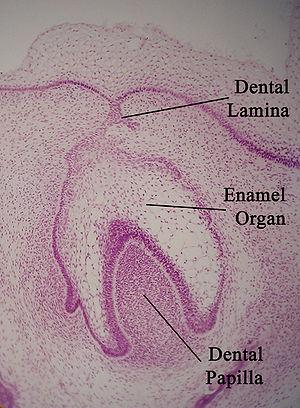
L'émail est la partie externe de la couronne des dents. Cette substance, qui recouvre la dentine, est la plus dure et la plus minéralisée de l'organisme. Avec la dentine, le cément et la pulpe dentaire, il constitue un des quatre principaux tissus qui constituent la dent. Il est la structure dentaire normalement visible, supporté par une couche sous-jacente de dentine. Il est composé à 96 % de matière minérale, le reste étant composé d'eau et de matière organique. Sa partie minérale est principalement composée d'un réseau de cristaux d'hydroxyapatite de calcium. Le fort pourcentage de minéraux dans l'émail est responsable non seulement de sa force et de sa dureté supérieure au tissu osseux, mais aussi de sa friabilité. La dentine, qui est moins minéralisée et moins friable, est indispensable comme support et compense les faiblesses de l'émail.